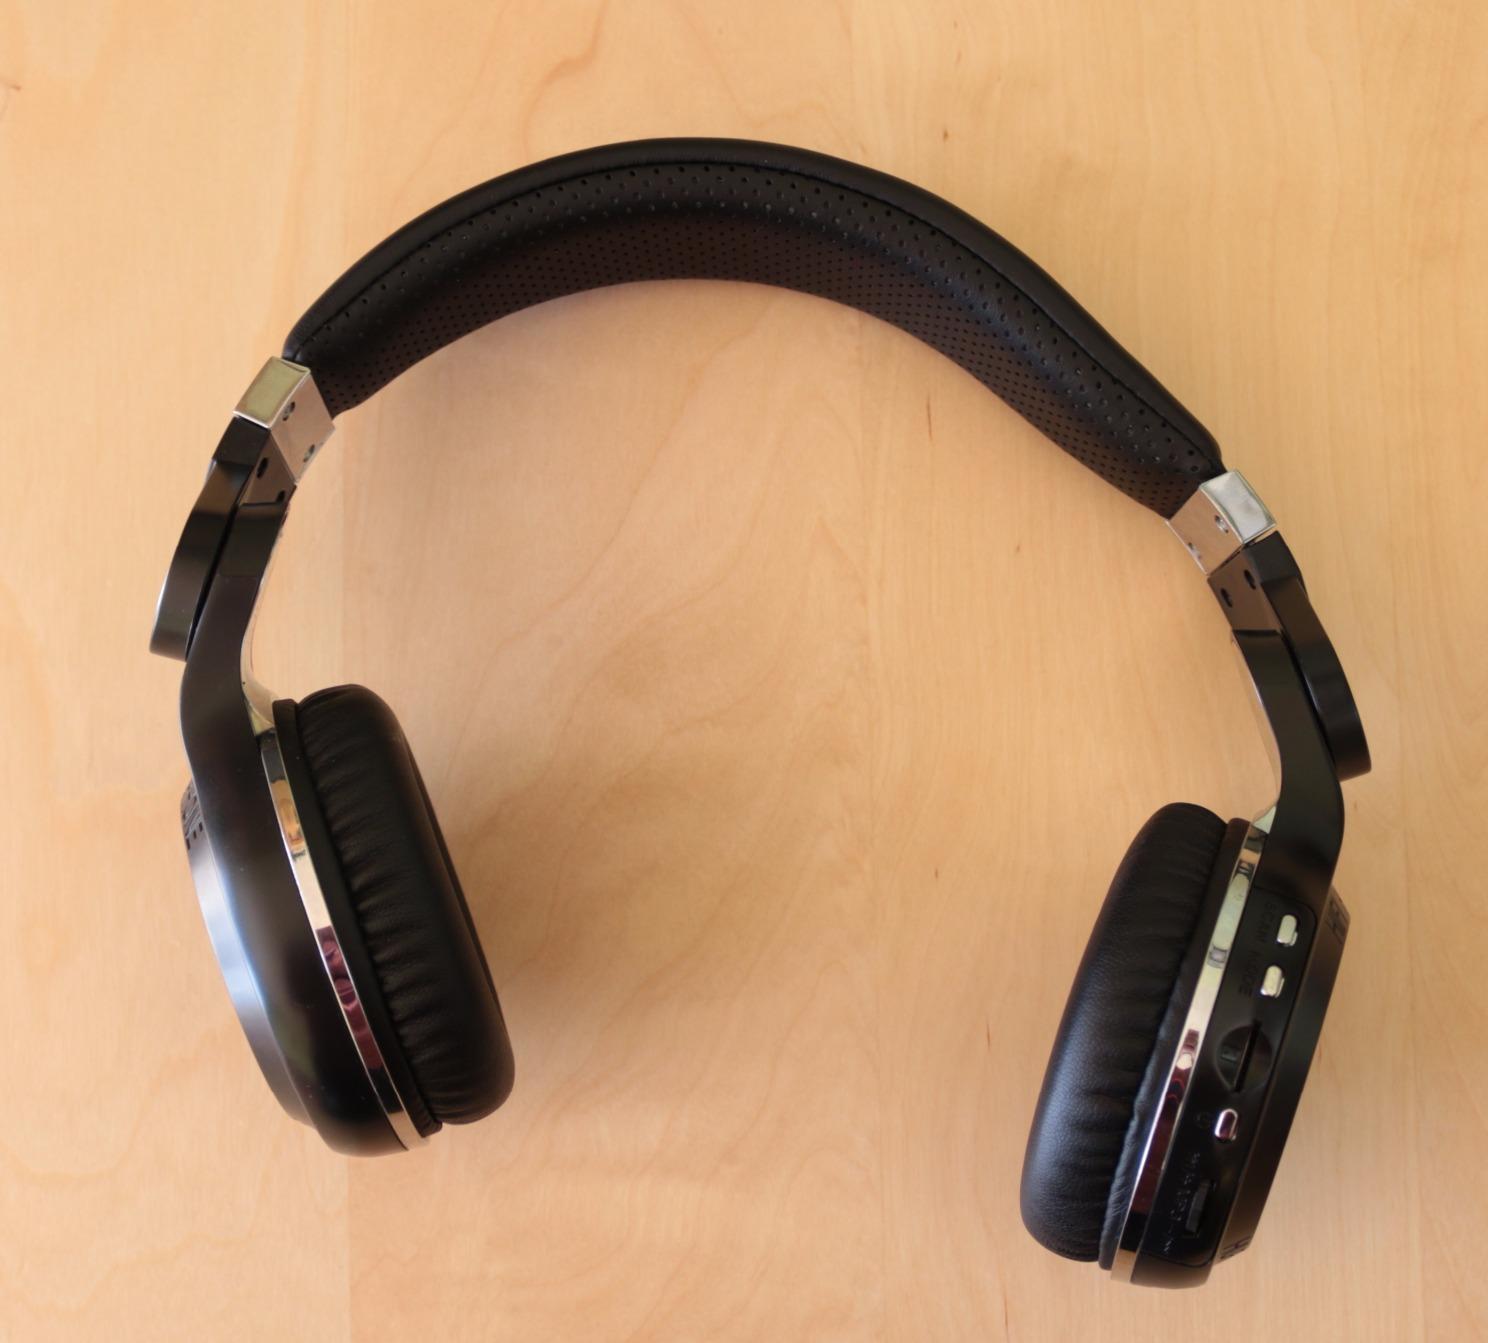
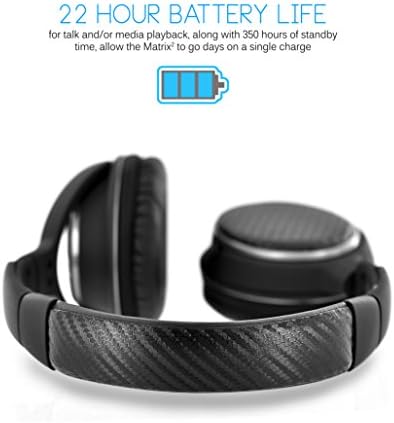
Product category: headphones
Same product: no